Peter Groeger

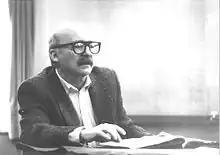
Peter Groeger

Peter Groeger (1 June 1933 in Gröbzig, Free State of Anhalt – 16 January 2018 in Berlin) was a German actor and director.